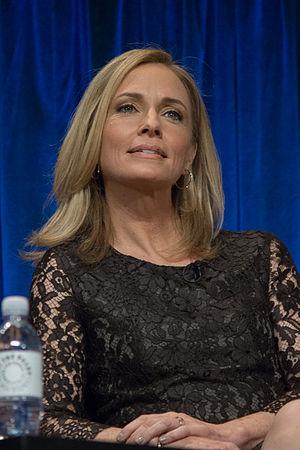
Arrow est une série télévisée américaine en 170 épisodes de 42 minutes créée par Andrew Kreisberg, Greg Berlanti et Marc Guggenheim, diffusée du 10 octobre 2012 au 28 janvier 2020 sur le réseau The CW aux États-Unis et sur le réseau CTV au Canada pour les quatre premières saisons, sur CTV Two pour la cinquième et sixième saison, et sur Space depuis la septième saison. La série est basée sur le comics de Green Arrow édité par DC Comics.
Star Trek: Voyager est une série télévisée de science-fiction américaine en 172 épisodes de 45 minutes, créée par Rick Berman, Michael Piller et Jeri Taylor et diffusée entre le 16 janvier 1995 et le 23 mai 2001 sur le réseau UPN.
Susanna Thompson est une actrice américaine, née le 27 janvier 1958 à San Diego, en Californie.